Mickey Storey

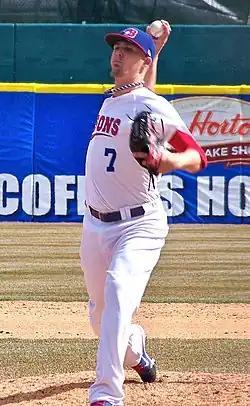
Storey with the Buffalo Bisons

Mickey Charles Storey (born March 16, 1986) is an American former professional baseball pitcher and current manager of the Houston Astros' Triple-A affiliate, the Sugar Land Space Cowboys. He has pitched in Major League Baseball (MLB) for the Houston Astros and Toronto Blue Jays.